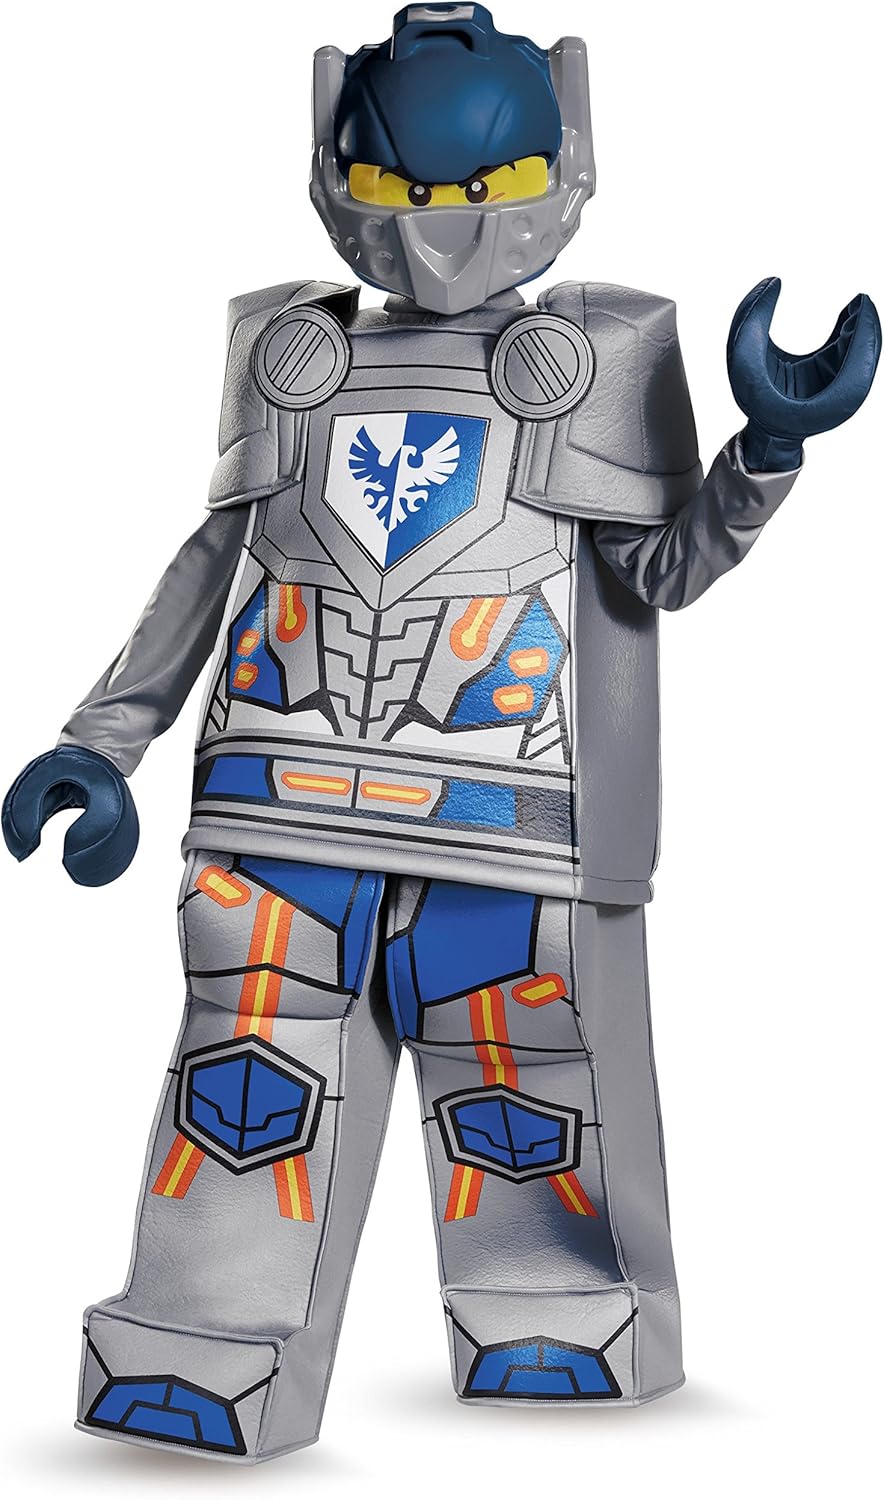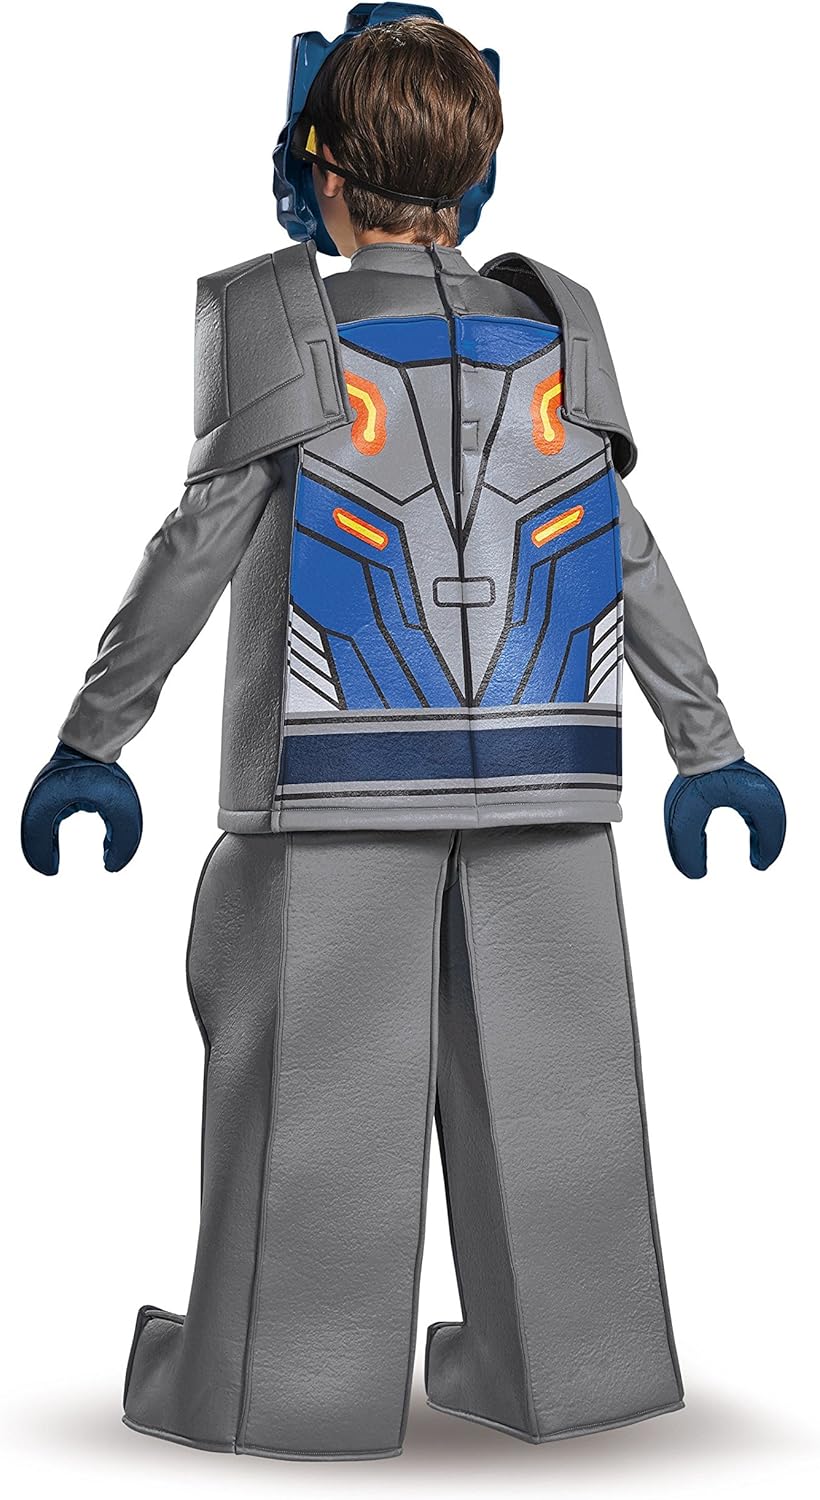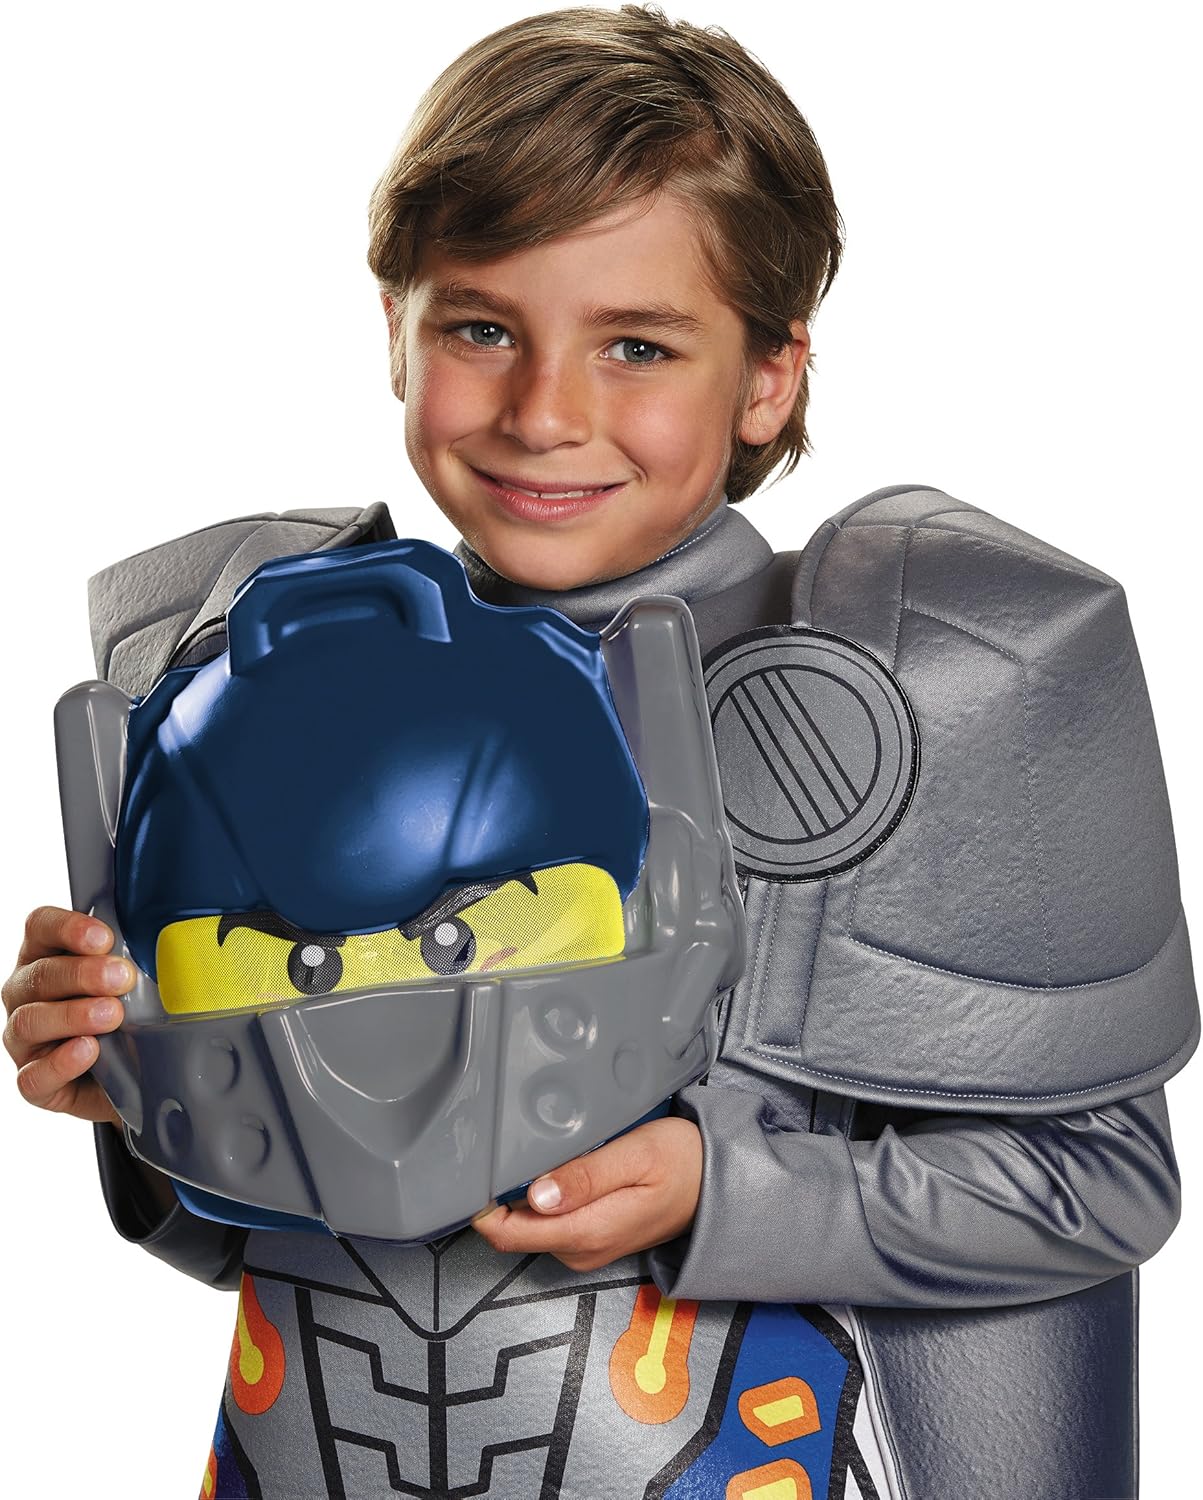
Clay Prestige Nexo Knights Lego Costume, Large/10-12
Category: AMAZON FASHION
In a futuristic world, a group of inexperienced knights battle a jerky jester for control of a lost bunch of crazy magic books.
Features: Product Includes: Constructed top with removable shoulder armor, constructed pants, hands, and 1/2 mask | Nexo Knights (Lego) | Officially Licensed Product